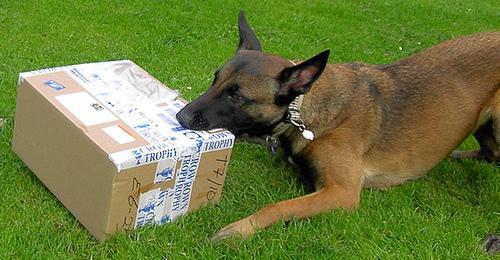
malinois